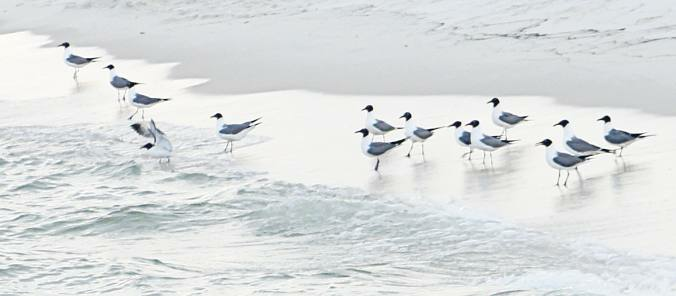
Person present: No